Chihshang fault

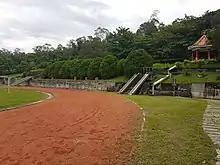
Opened playground of Tapo Primary School

The 2003 Chengkung earthquake occurred on 10 December. During the earthquake, deformation also took place on the fault. The aftershocks created a fault-vend which is 18 km deep. It had a moment magnitude of 6.8. It triggered landslides, rock falls and damaged infrastructures in the area. At least one person was injured and it triggered a fire in Kao-hsiung.